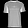
Label: T - shirt / top